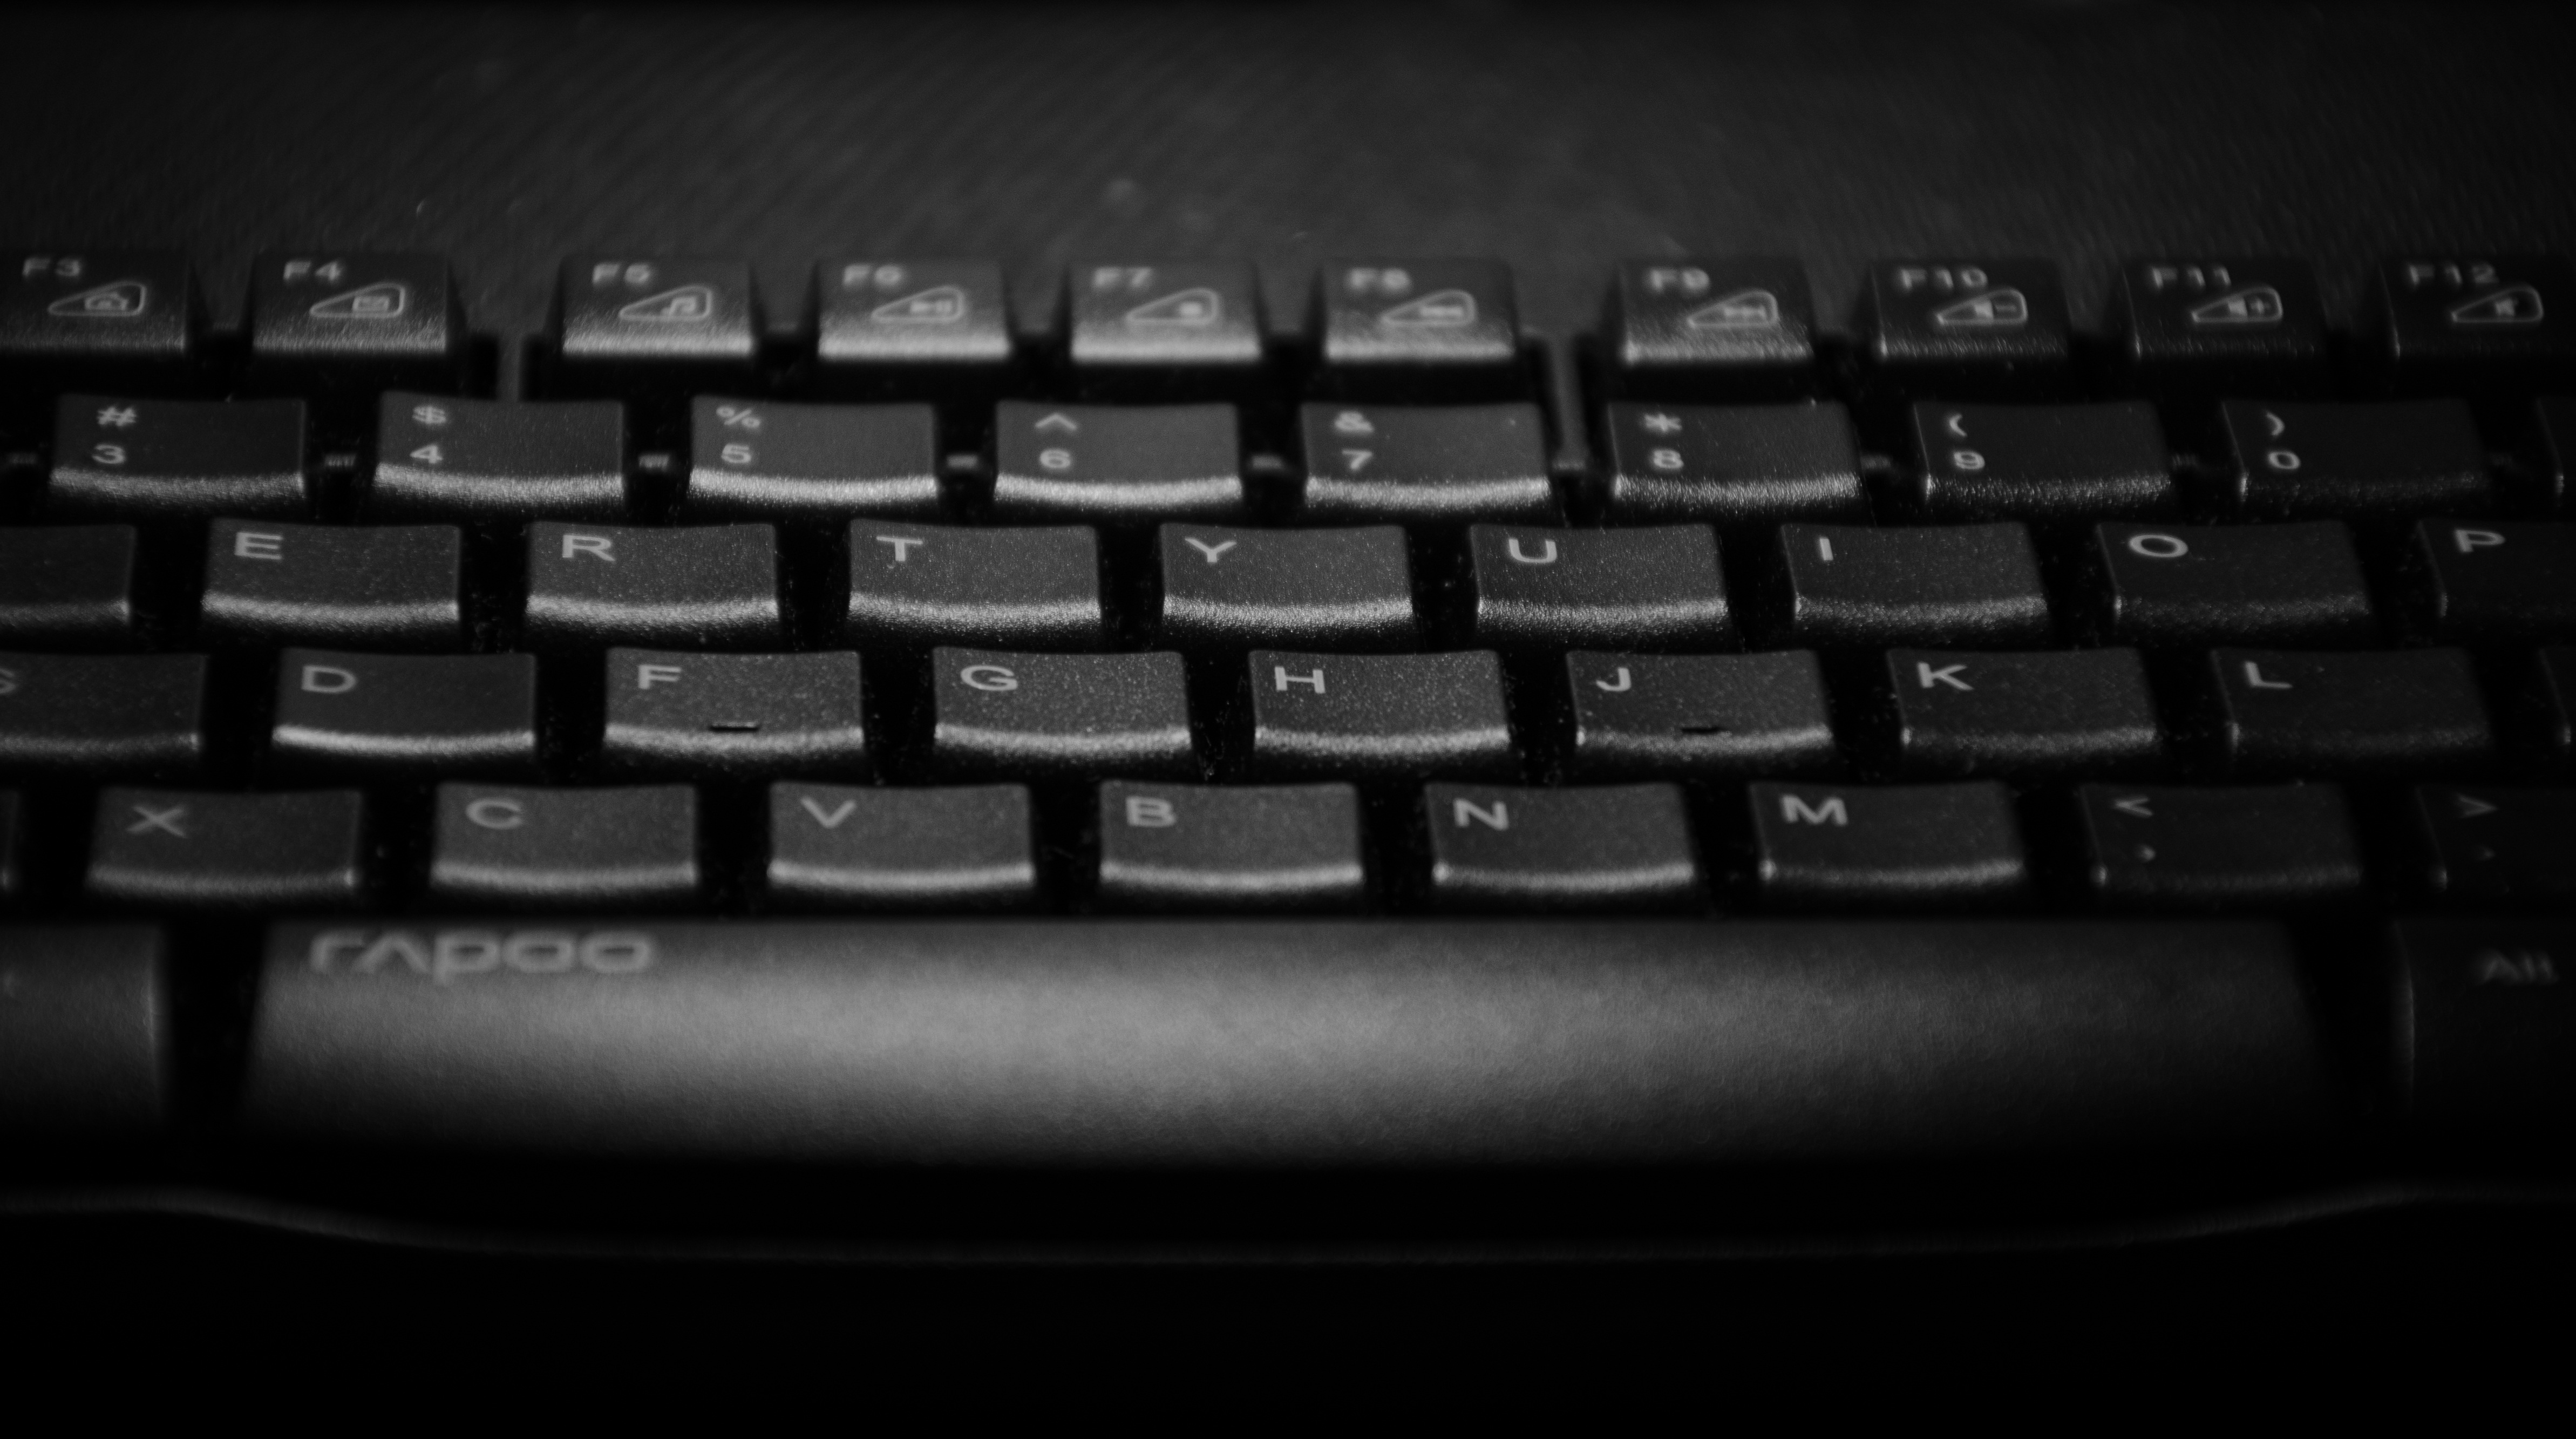
laptop, black and white, keyboard, technology, black, monochrome, button, multimedia, computer keyboard, electronic device, computer hardware, musical keyboard, electronic keyboard